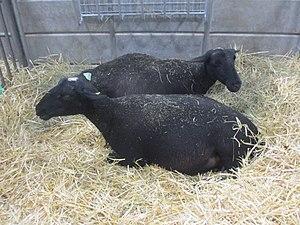
Brebis noires du Velay. Salon de l'agriculture.
La brebis Noire du Velay est une race ovine française originaire du plateau volcanique du Velay, de la région Auvergne. On connaît mal ses origines exactes, mais on sait qu'elle est implantée depuis très longtemps dans la région. Après avoir manqué disparaître au début du XXᵉ siècle, elle s'est bien reprise et les effectifs sont toujours en augmentation aujourd'hui.